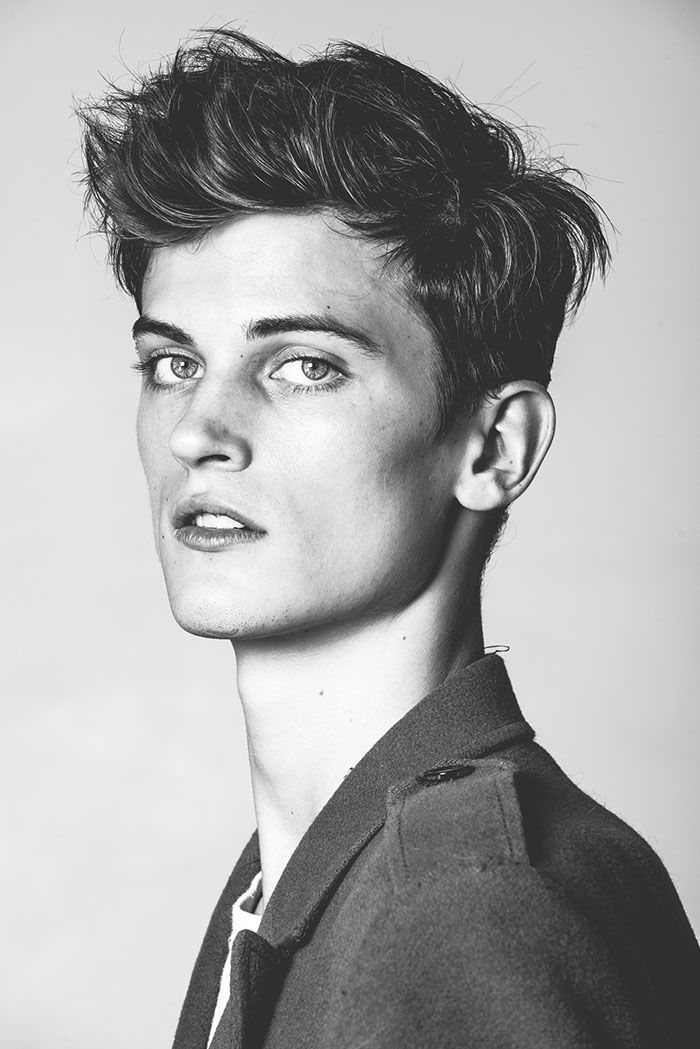
Gender: men